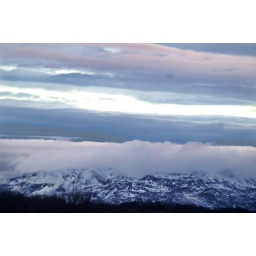
clouds over the mountains